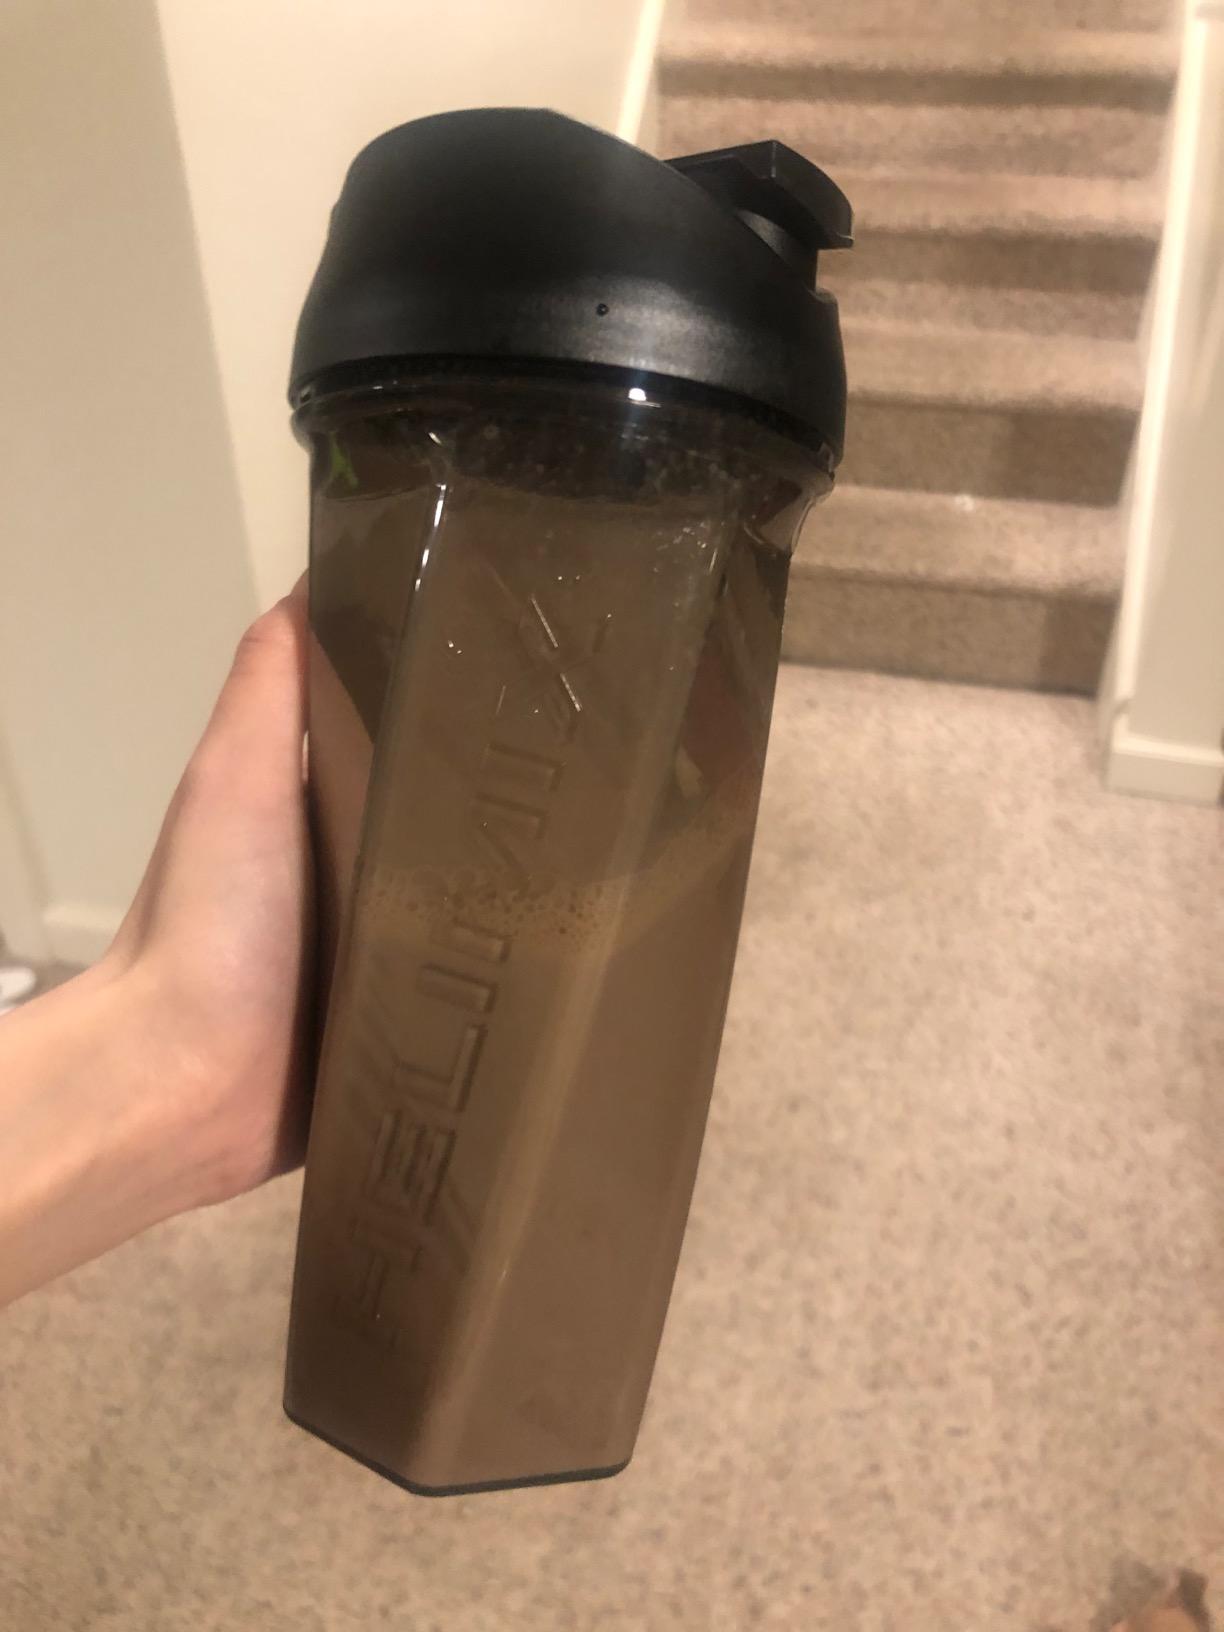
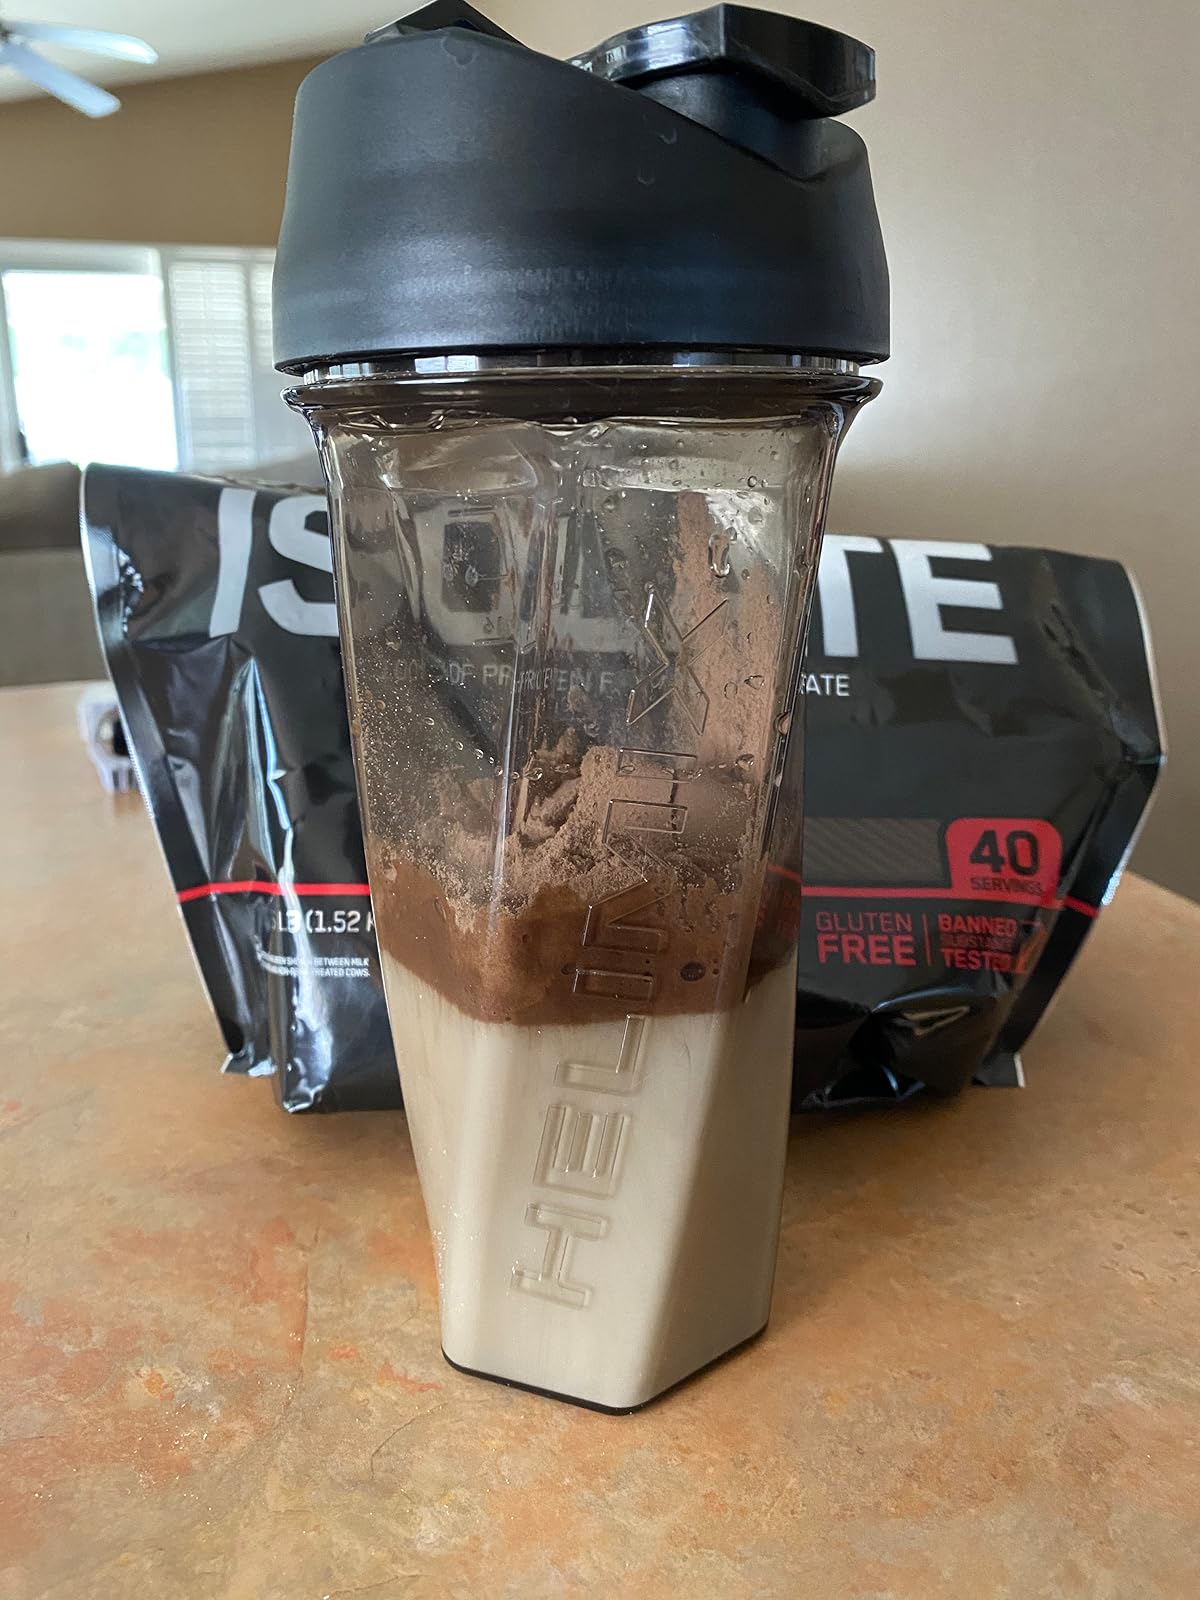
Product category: items_blender
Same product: yes